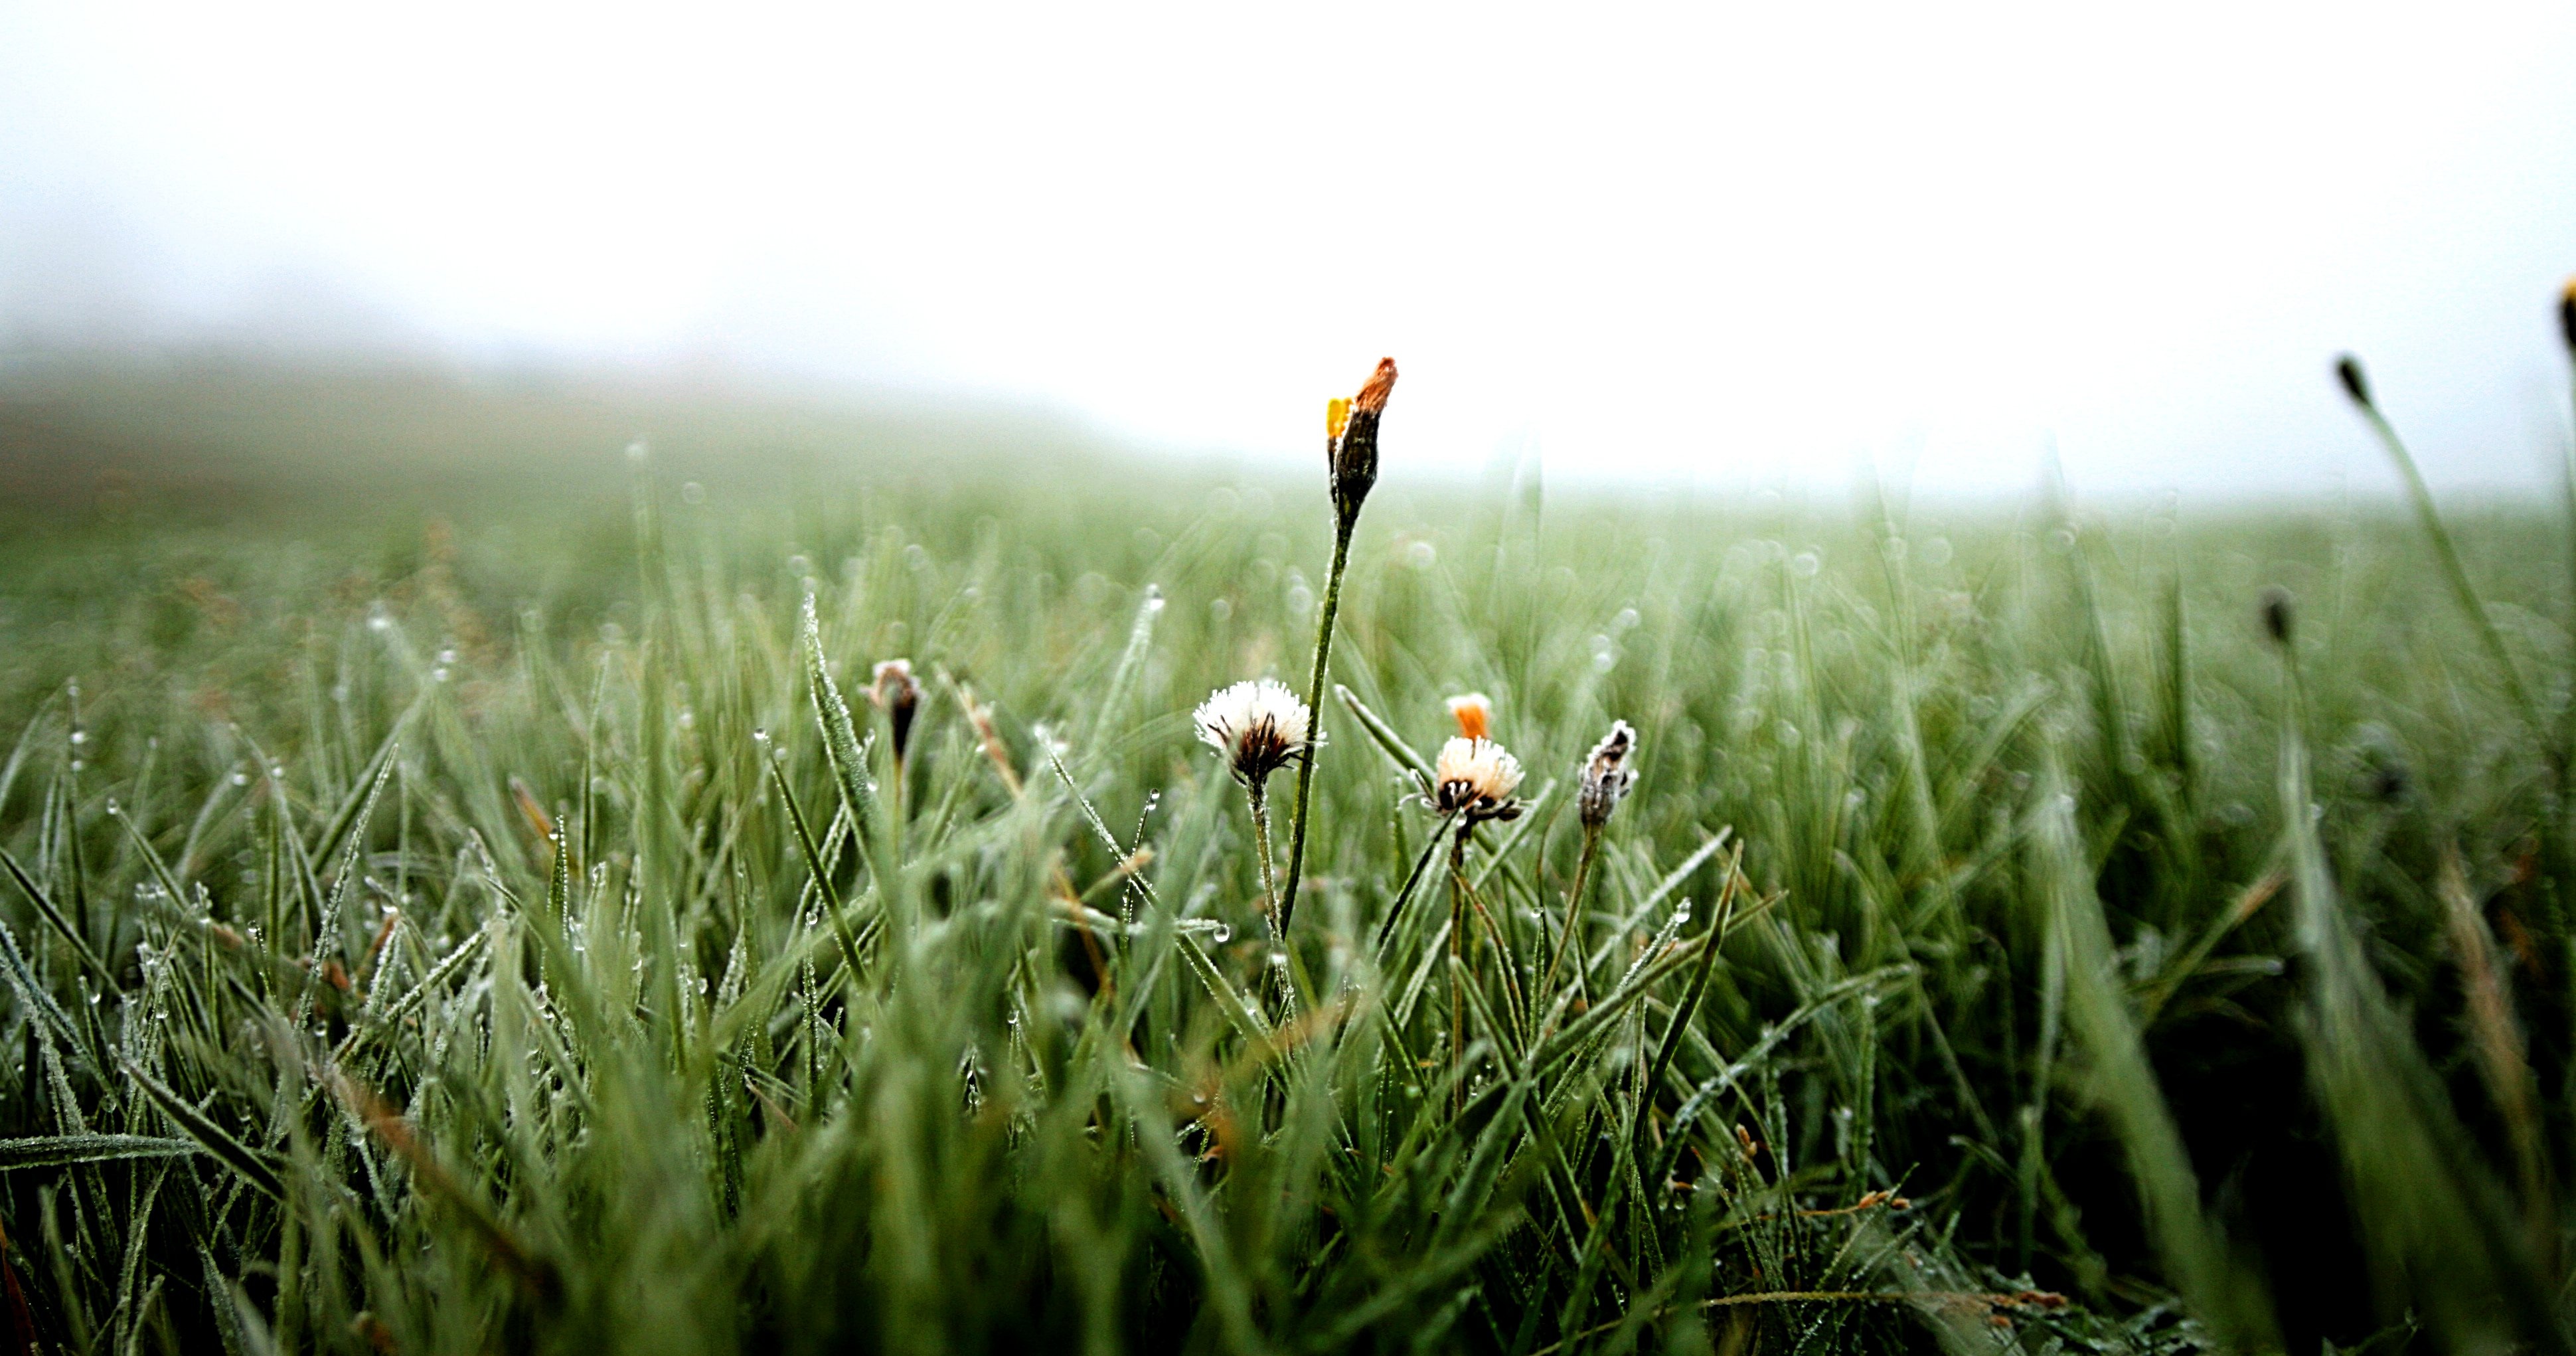
nature, grass, blossom, dew, plant, field, lawn, meadow, prairie, sunlight, morning, leaf, flower, bloom, green, pasture, agriculture, flora, drip, wildflower, dewdrop, grassland, rush, habitat, rural area, flowering plant, natural environment, grass family